Michiko Yamawaki

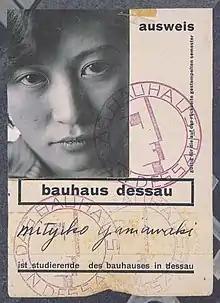

Michiko Yamawaki ( 山脇 道子 Yamawaki Michiko, 1910 – 2000), was a Japanese designer and textile artist who trained at the Bauhaus. She was one of four Japanese students to study at the Bauhaus in Dessau, studying drawing, weaving, and typography.